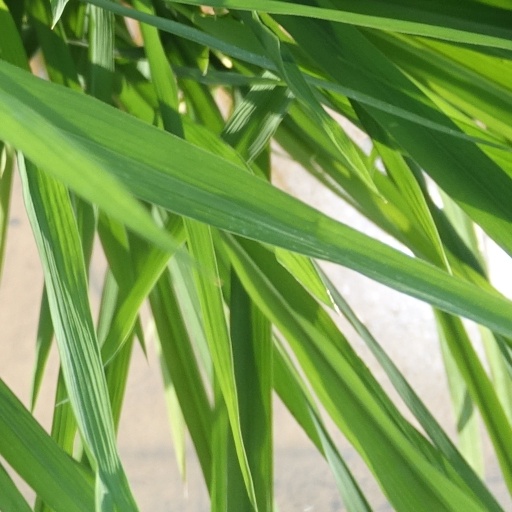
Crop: rice